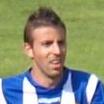
Age: 27